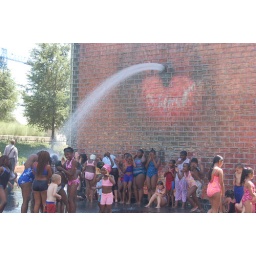
Children enjoy the stream of water shooting out of the mouth of a figure portrayed on the wall of the Crown Fountain in Millennium Park.